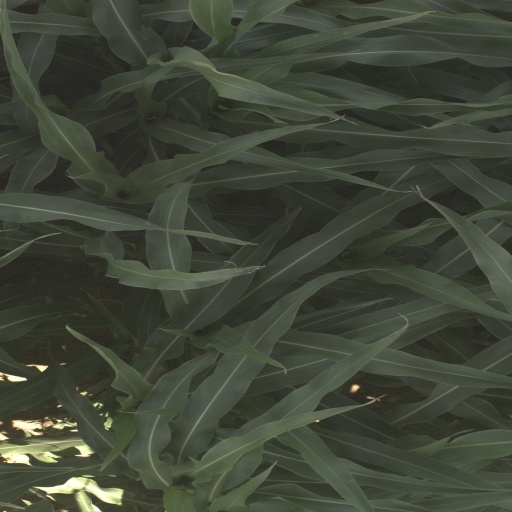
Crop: sorghum